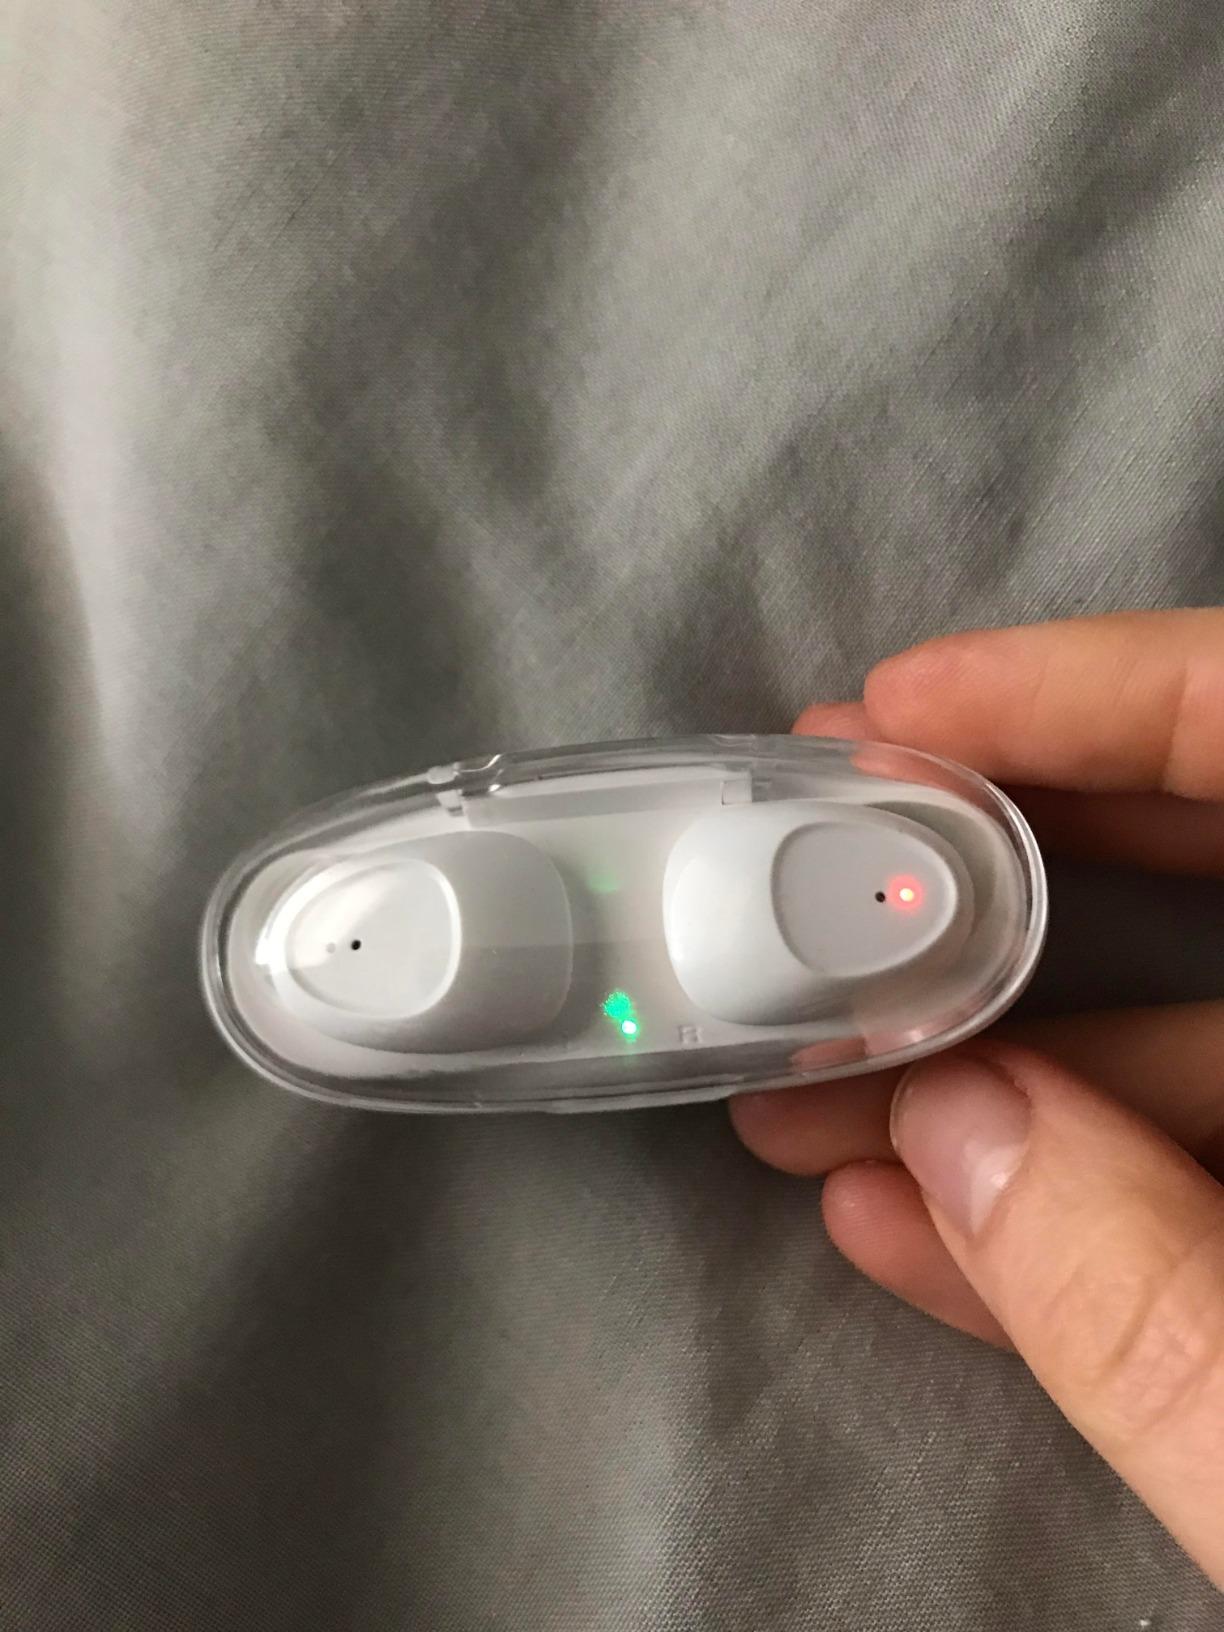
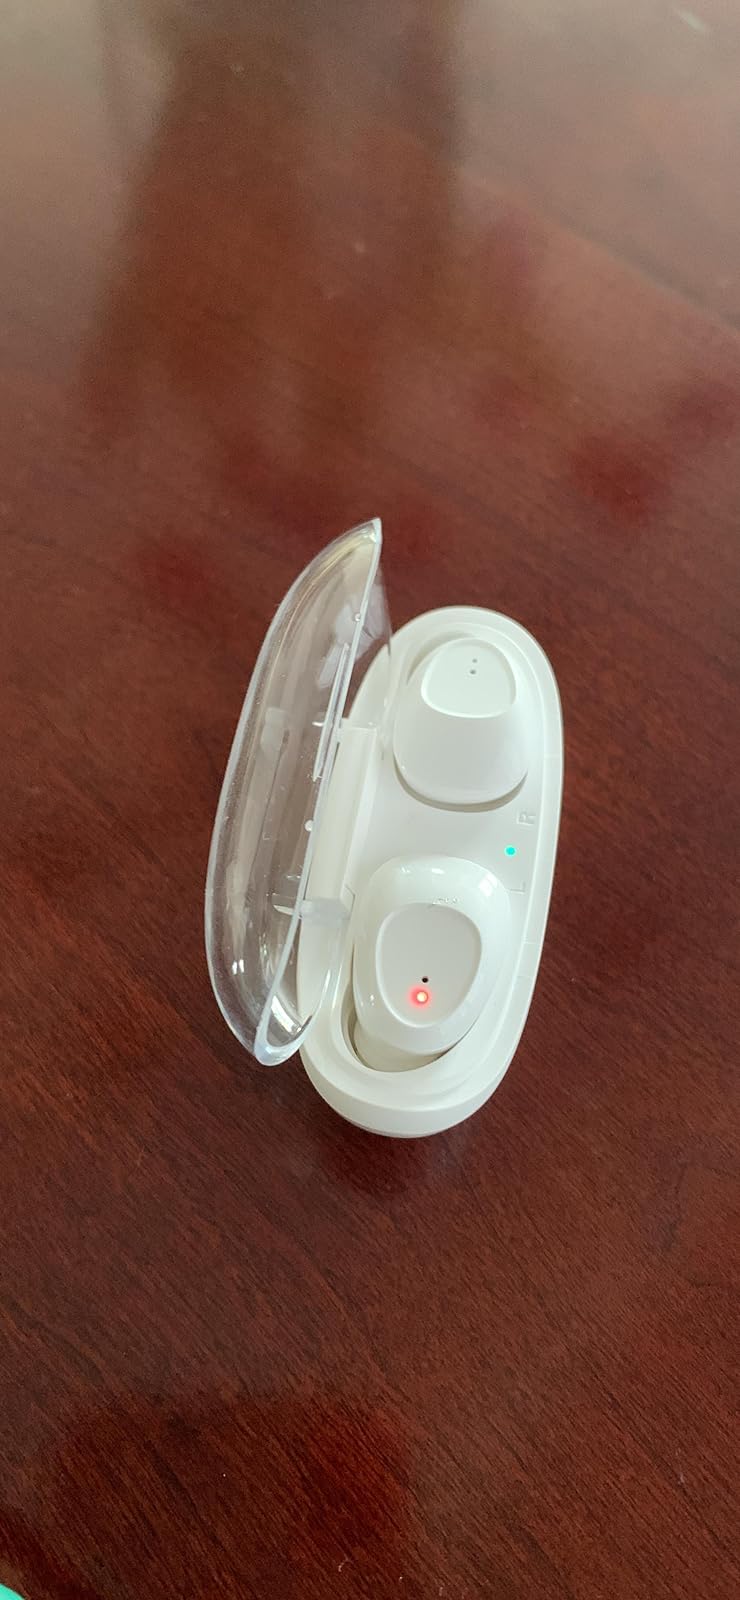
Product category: earbuds
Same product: yes